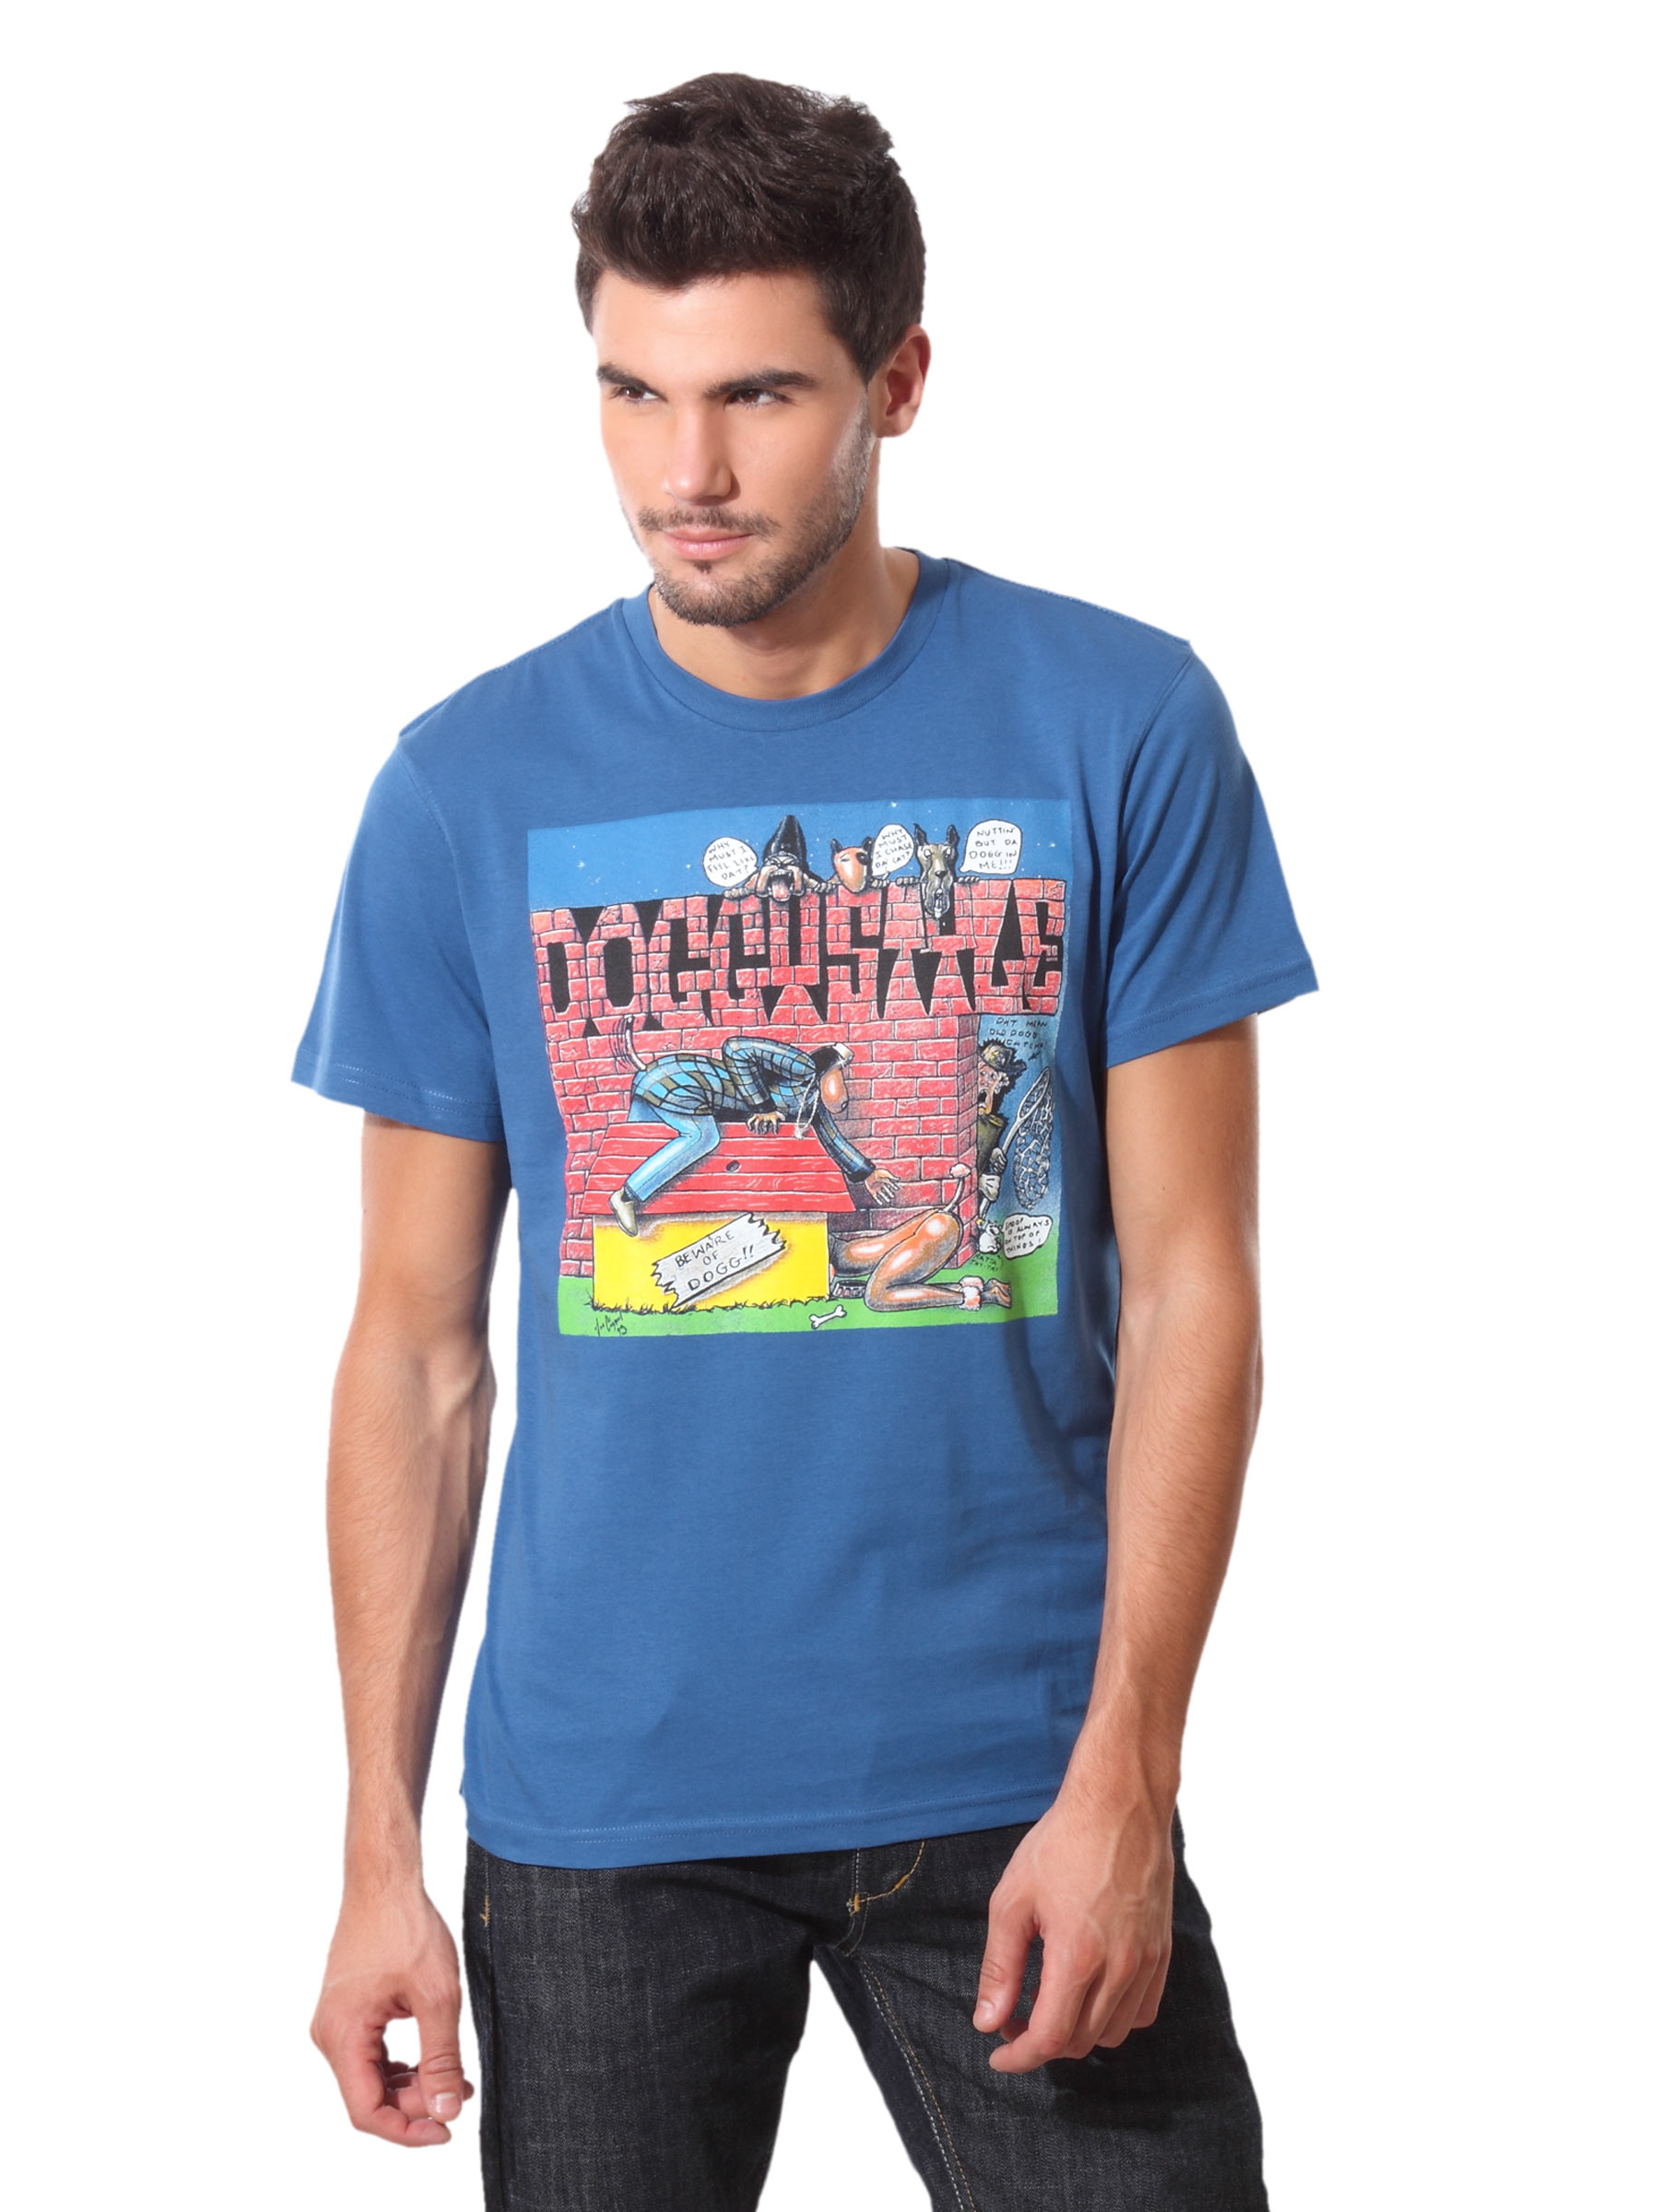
Music Men Blue Printed T-shirt
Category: Apparel / Topwear / Tshirts
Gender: Men
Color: Blue
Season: Summer 2012
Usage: Casual